2018 Sri Lankan constitutional crisis

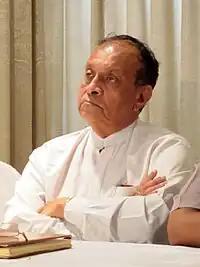
Karu Jayasuriya, Speaker of Parliament

The Speaker of Parliament, Karu Jayasuriya requested the President to reconvene parliament following consultations with party leaders of the UNP, ITAK, JVP and the SLMC on 30 October. The Attorney General Jayantha Jayasuriya stated that it is inappropriate for him to express an opinion on the matter, in response to a request for comment by the Speaker.